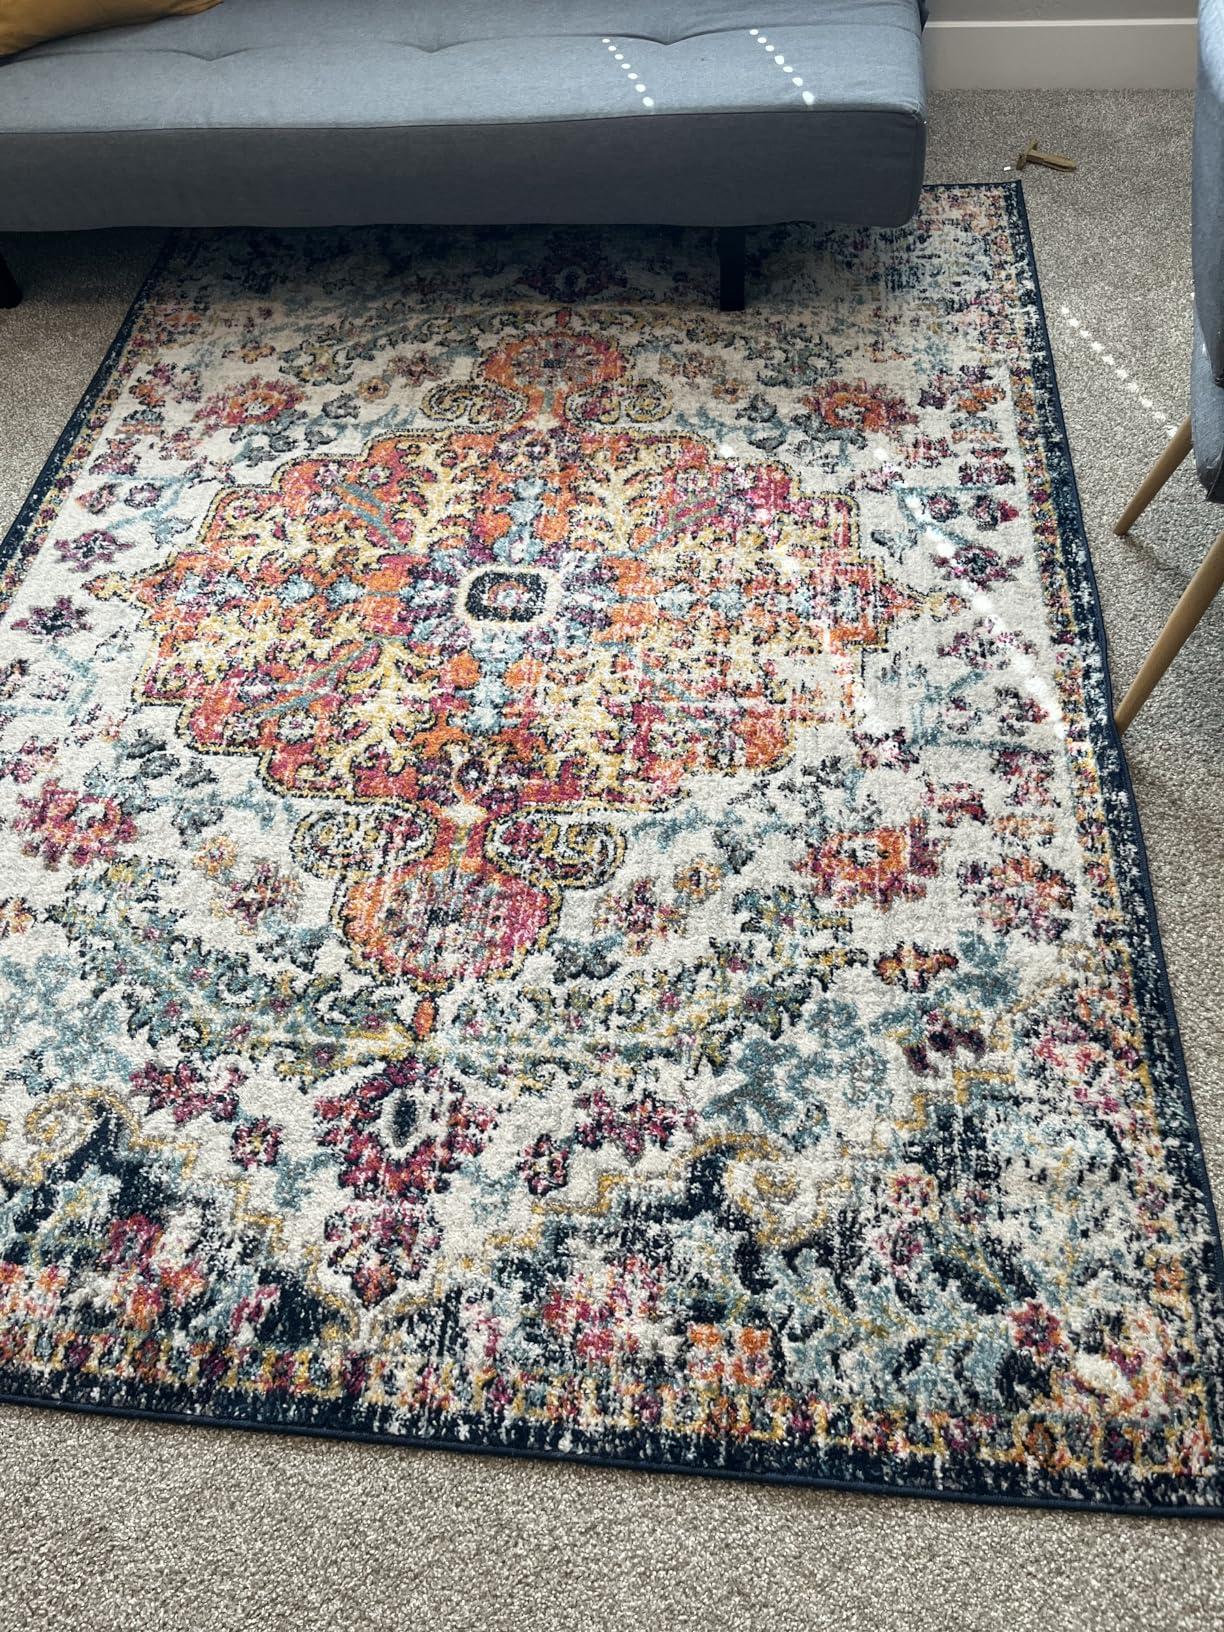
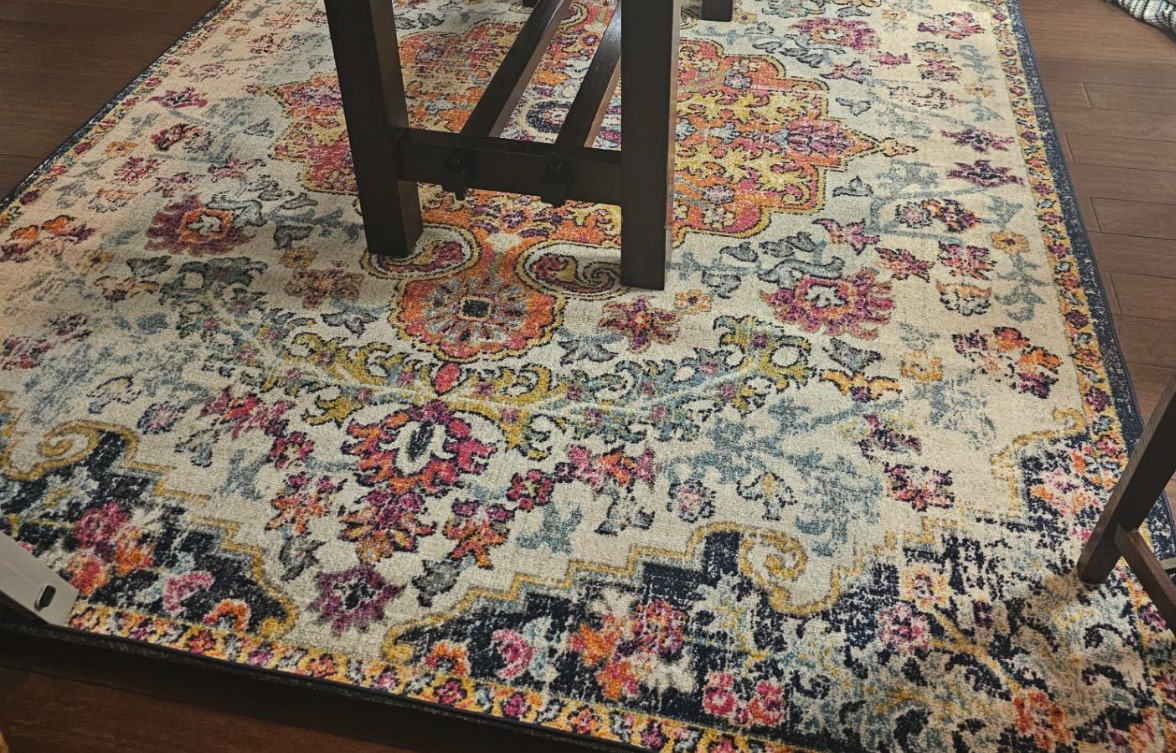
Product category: misc
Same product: yes